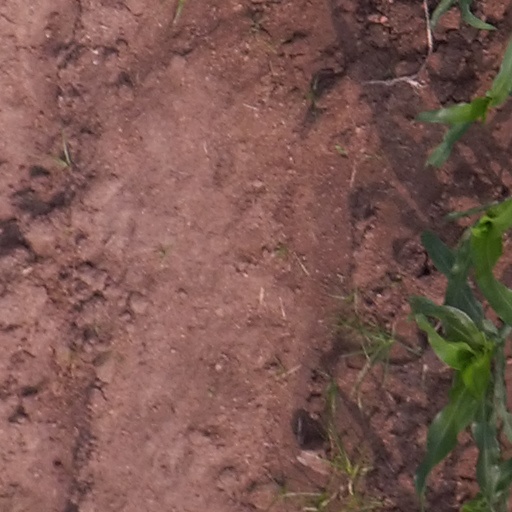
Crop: maize; corn